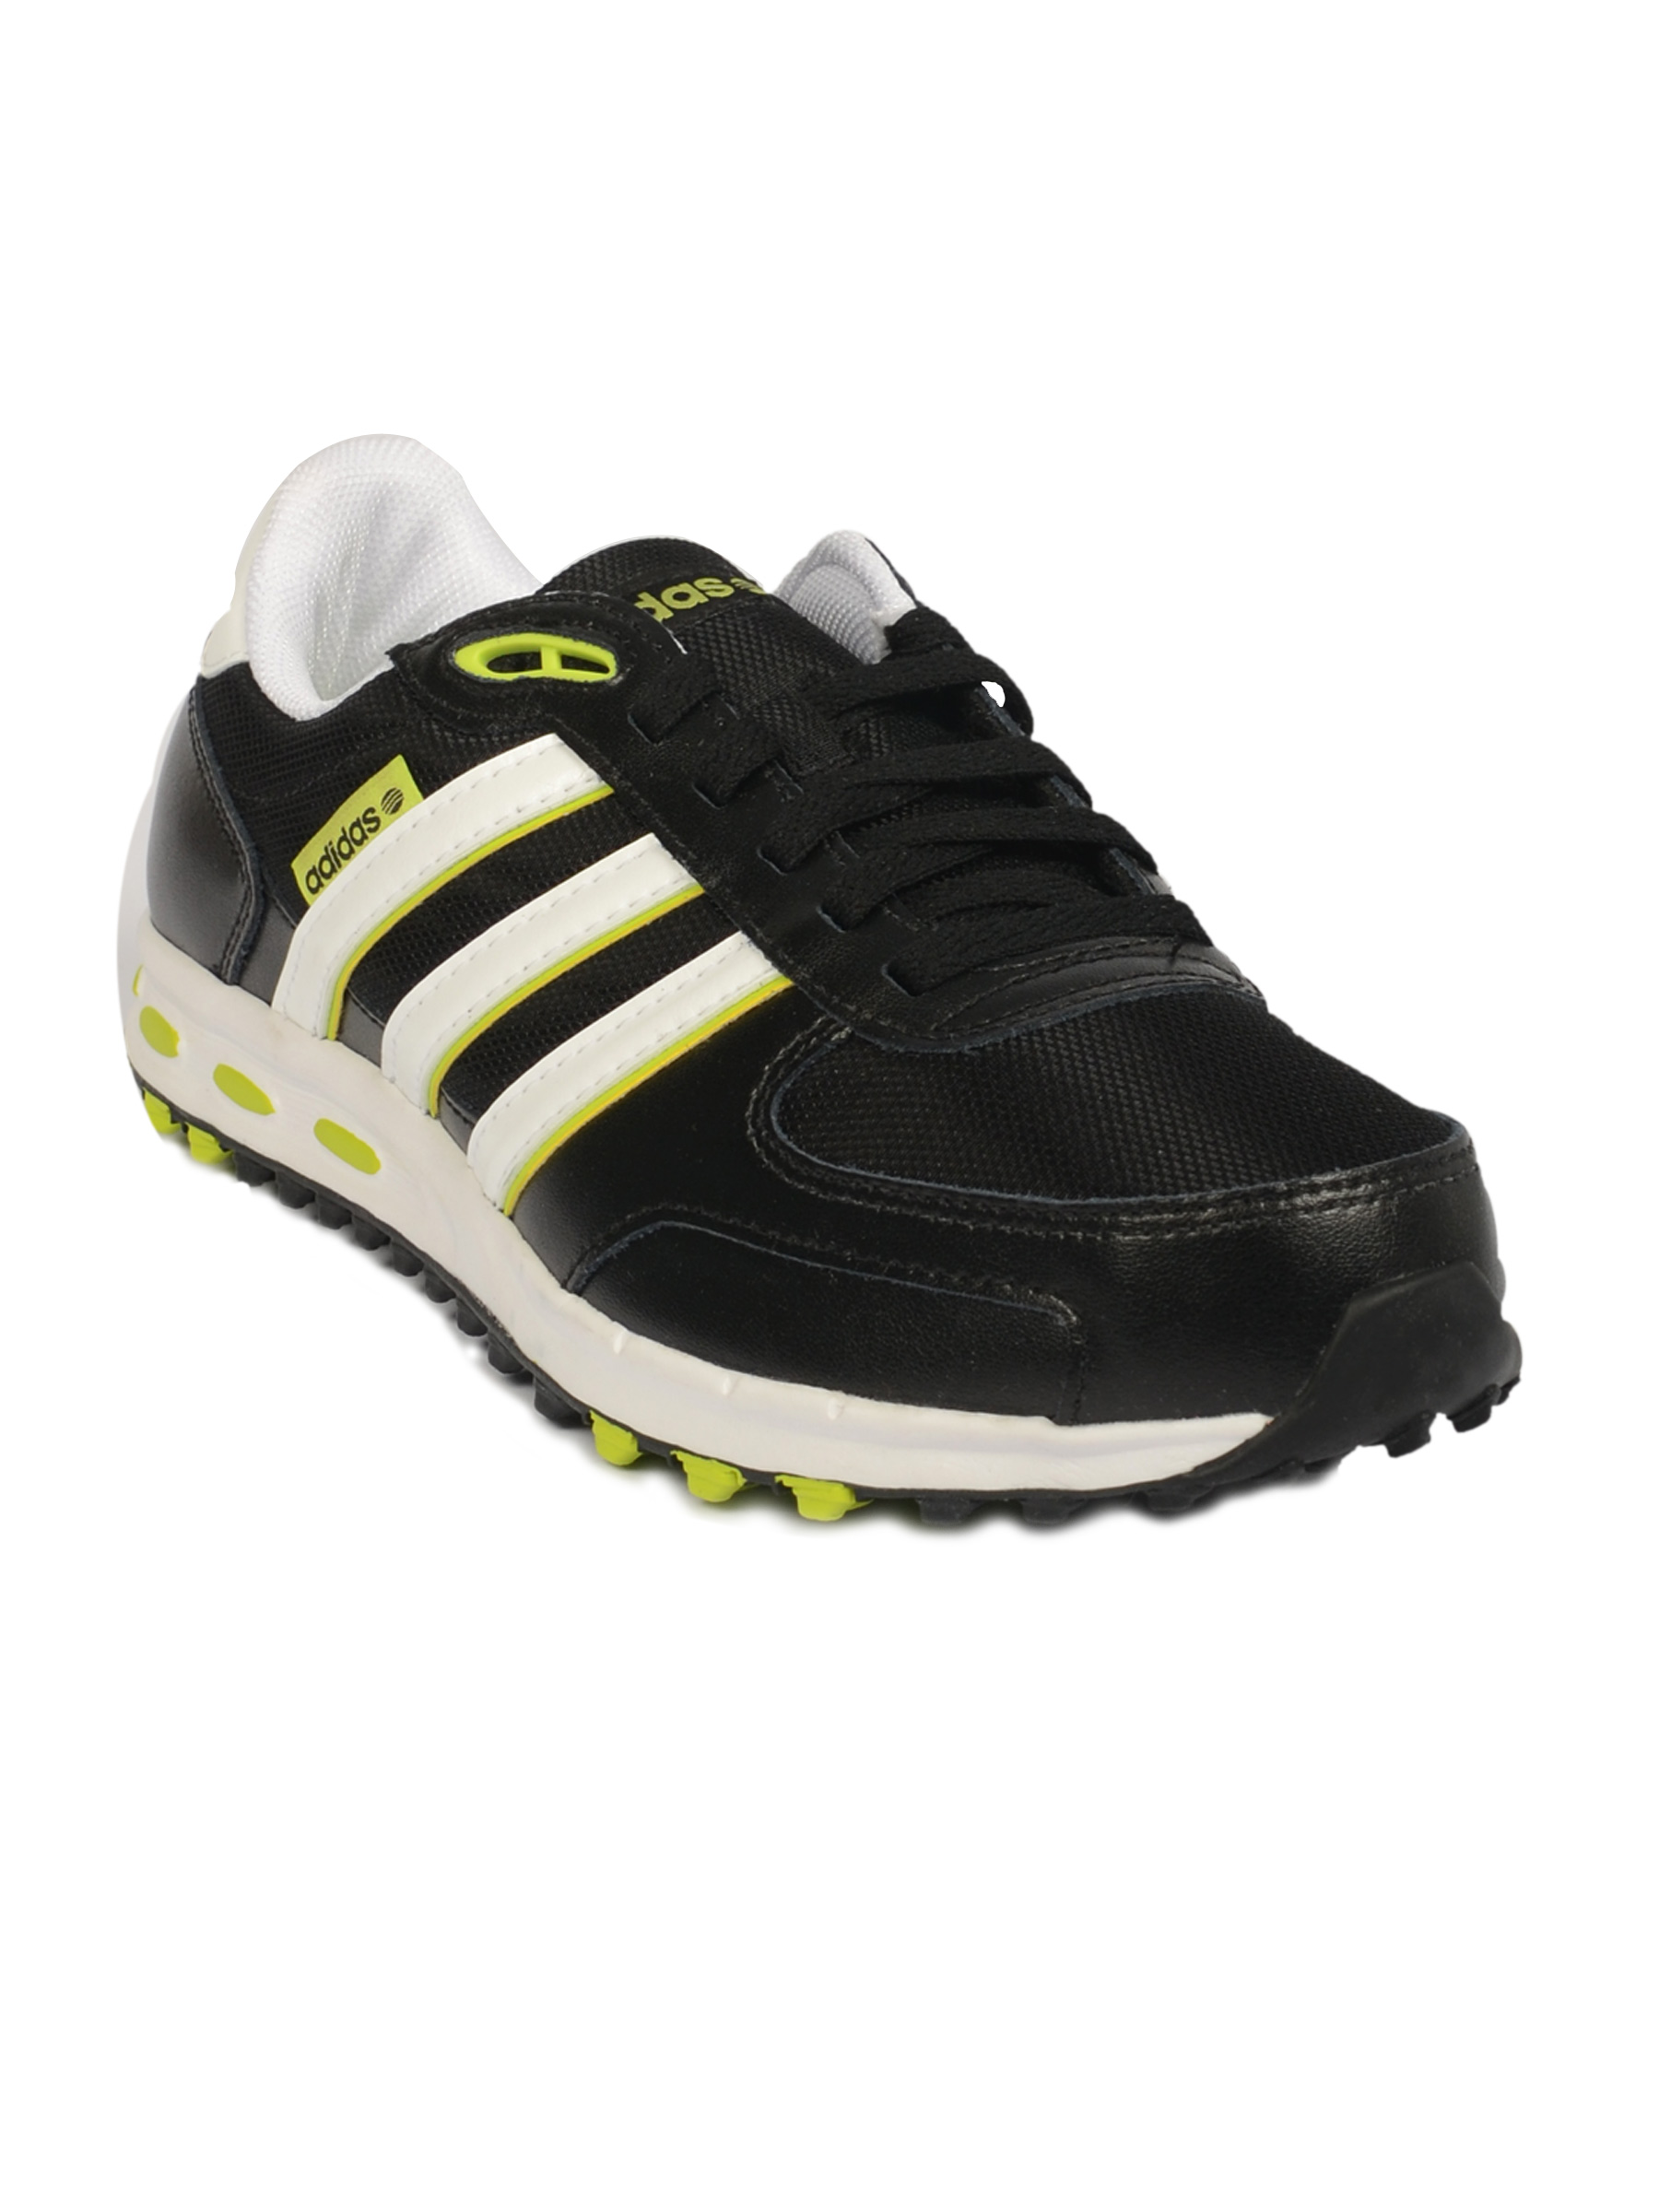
ADIDAS Men Spectral Black Sports Shoes
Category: Footwear / Shoes / Sports Shoes
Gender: Men
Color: Black
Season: Fall 2011
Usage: Sports